Abesalom da Eteri

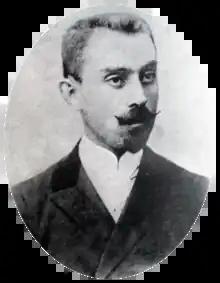

Abesalom da Eteri ("Abesalom and Eteri") is an opera by the Georgian composer Zacharia Paliashvili and librettist Petre Mirianashvili (b. 1860) based on a medieval Georgian folk poem "Eteriani". Composed between 1909 and 1918, the work was partly staged in 1913 and first premiered in its present-day form on 21 February 1919 at the Georgian National Opera Theater in Tbilisi. The opera is an eclectic fusion of folk songs and traditional 19th-century Romantic classical themes. In 2004, several excerpts from this opera were adapted as the National Anthem of Georgia.